Kaunas

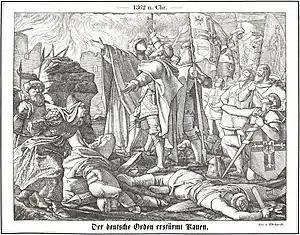
The Teutonic Order storms Kaunas in 1362 (19th century depiction)

The city's name is of Lithuanian origin and most likely derives from a personal name, however the exact person is unknown and it is believed that he was the ruler of Kaunas Castle. The personal name Kaunas is derived from an adjective which means "who likes to fight". Other possible meaning of the name of the city of Kaunas is that it is derived from an old adjective which is not in use anymore and which meant "deep", "low", "located in the valley".